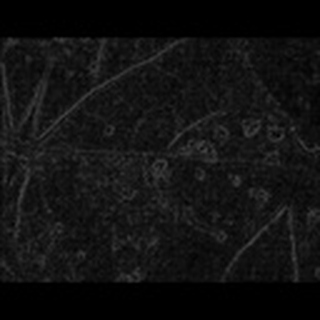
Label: cotton_bacterial_blight